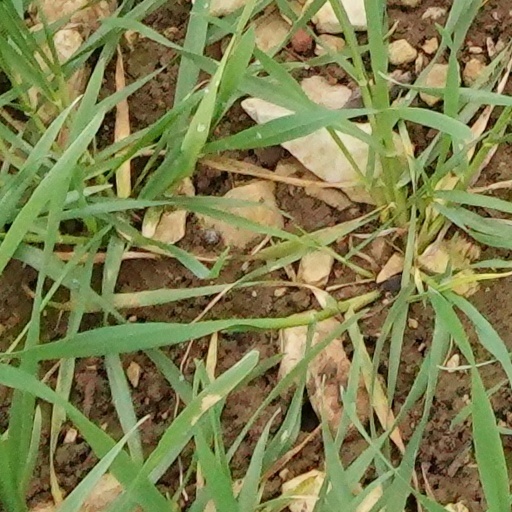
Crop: wheat